Great snipe

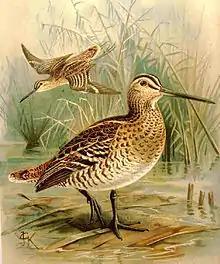
Engraving from Naumann, 1905

The birds are noted for their fast, non-stop flying capabilities over huge distances. They can fly up to , with researchers finding little evidence of wind assistance. Some have been recorded to fly non-stop for 84 hours over at altitudes up to 8700 metres. Their wings are not especially aerodynamic, lacking pointed tips, and they typically do not stop to feed despite having opportunities. The birds instead rely on stores of fat.